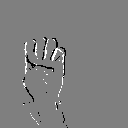
ASL letter: e